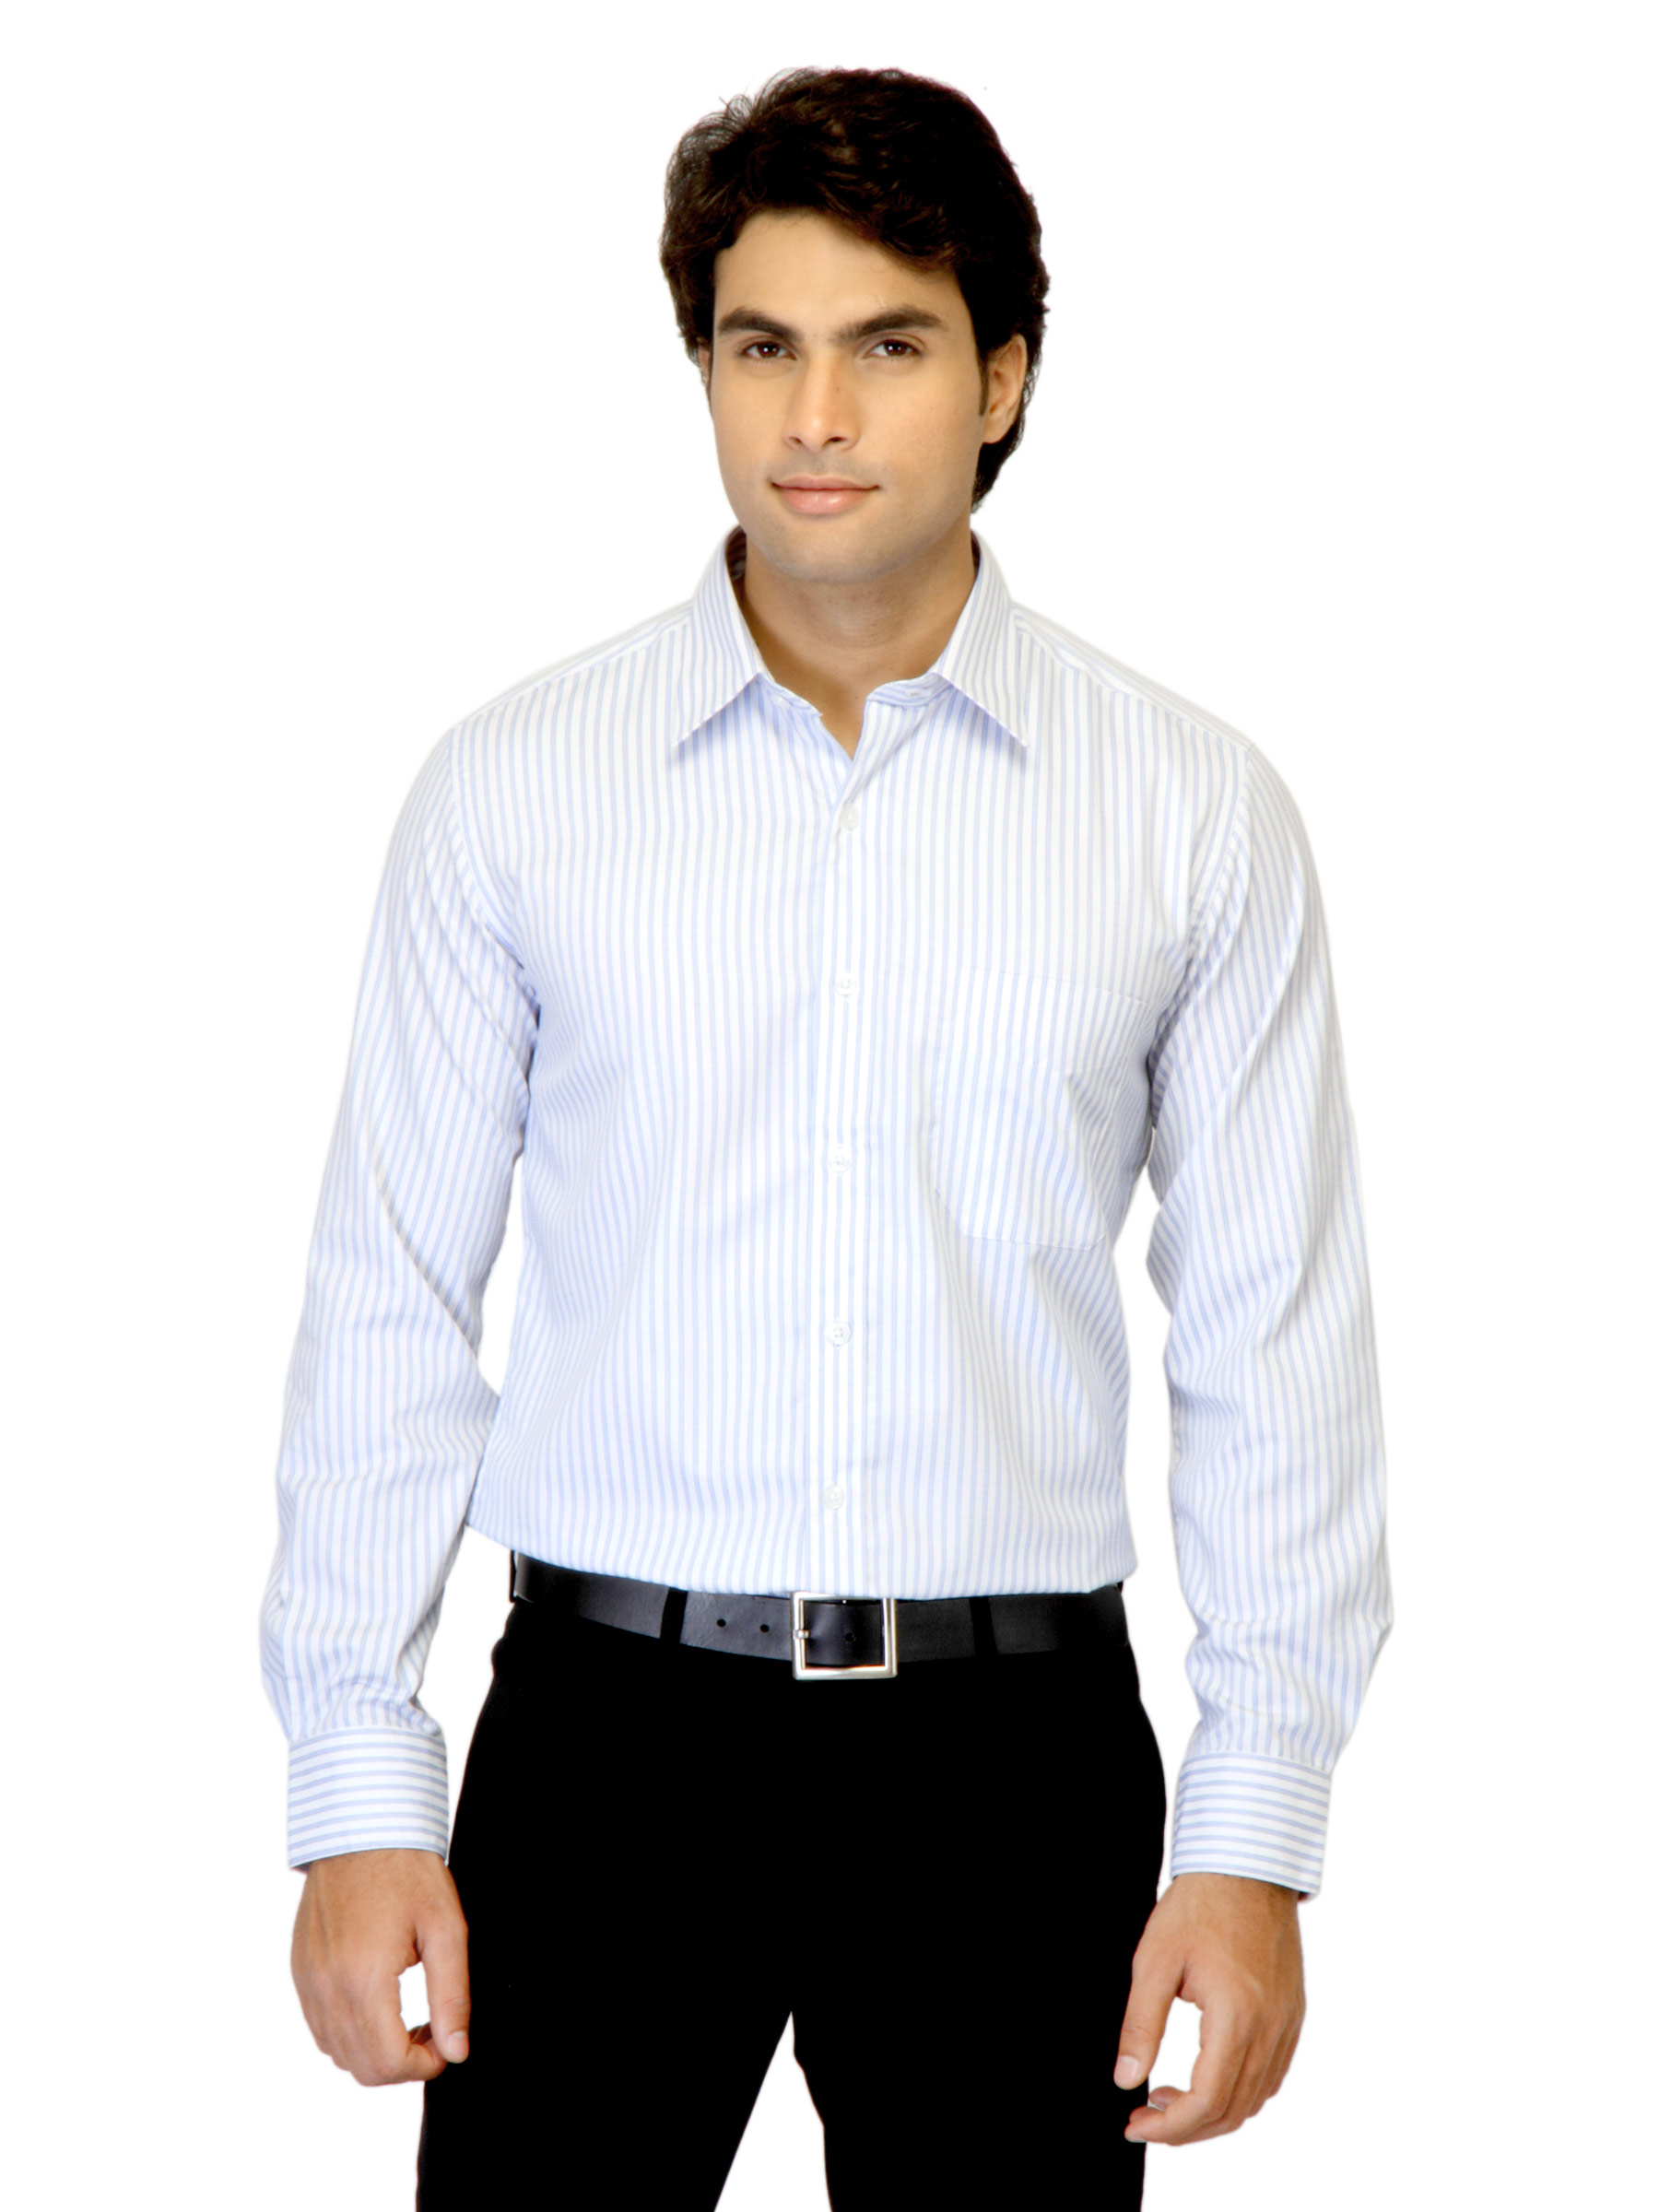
Mark Taylor Men Striped Blue Shirt
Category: Apparel / Topwear / Shirts
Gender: Men
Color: Blue
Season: Summer 2012
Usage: Formal